SMCO3

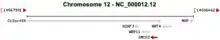
Location of SMCO3 on Chromosome 12.

"SMCO3" is located on the negative strand of chromosome 12 (12p12.3) and spans 10,460 base pairs (chr12:14,803,723-14,814,182). It has 2 exons that flank a single intron.